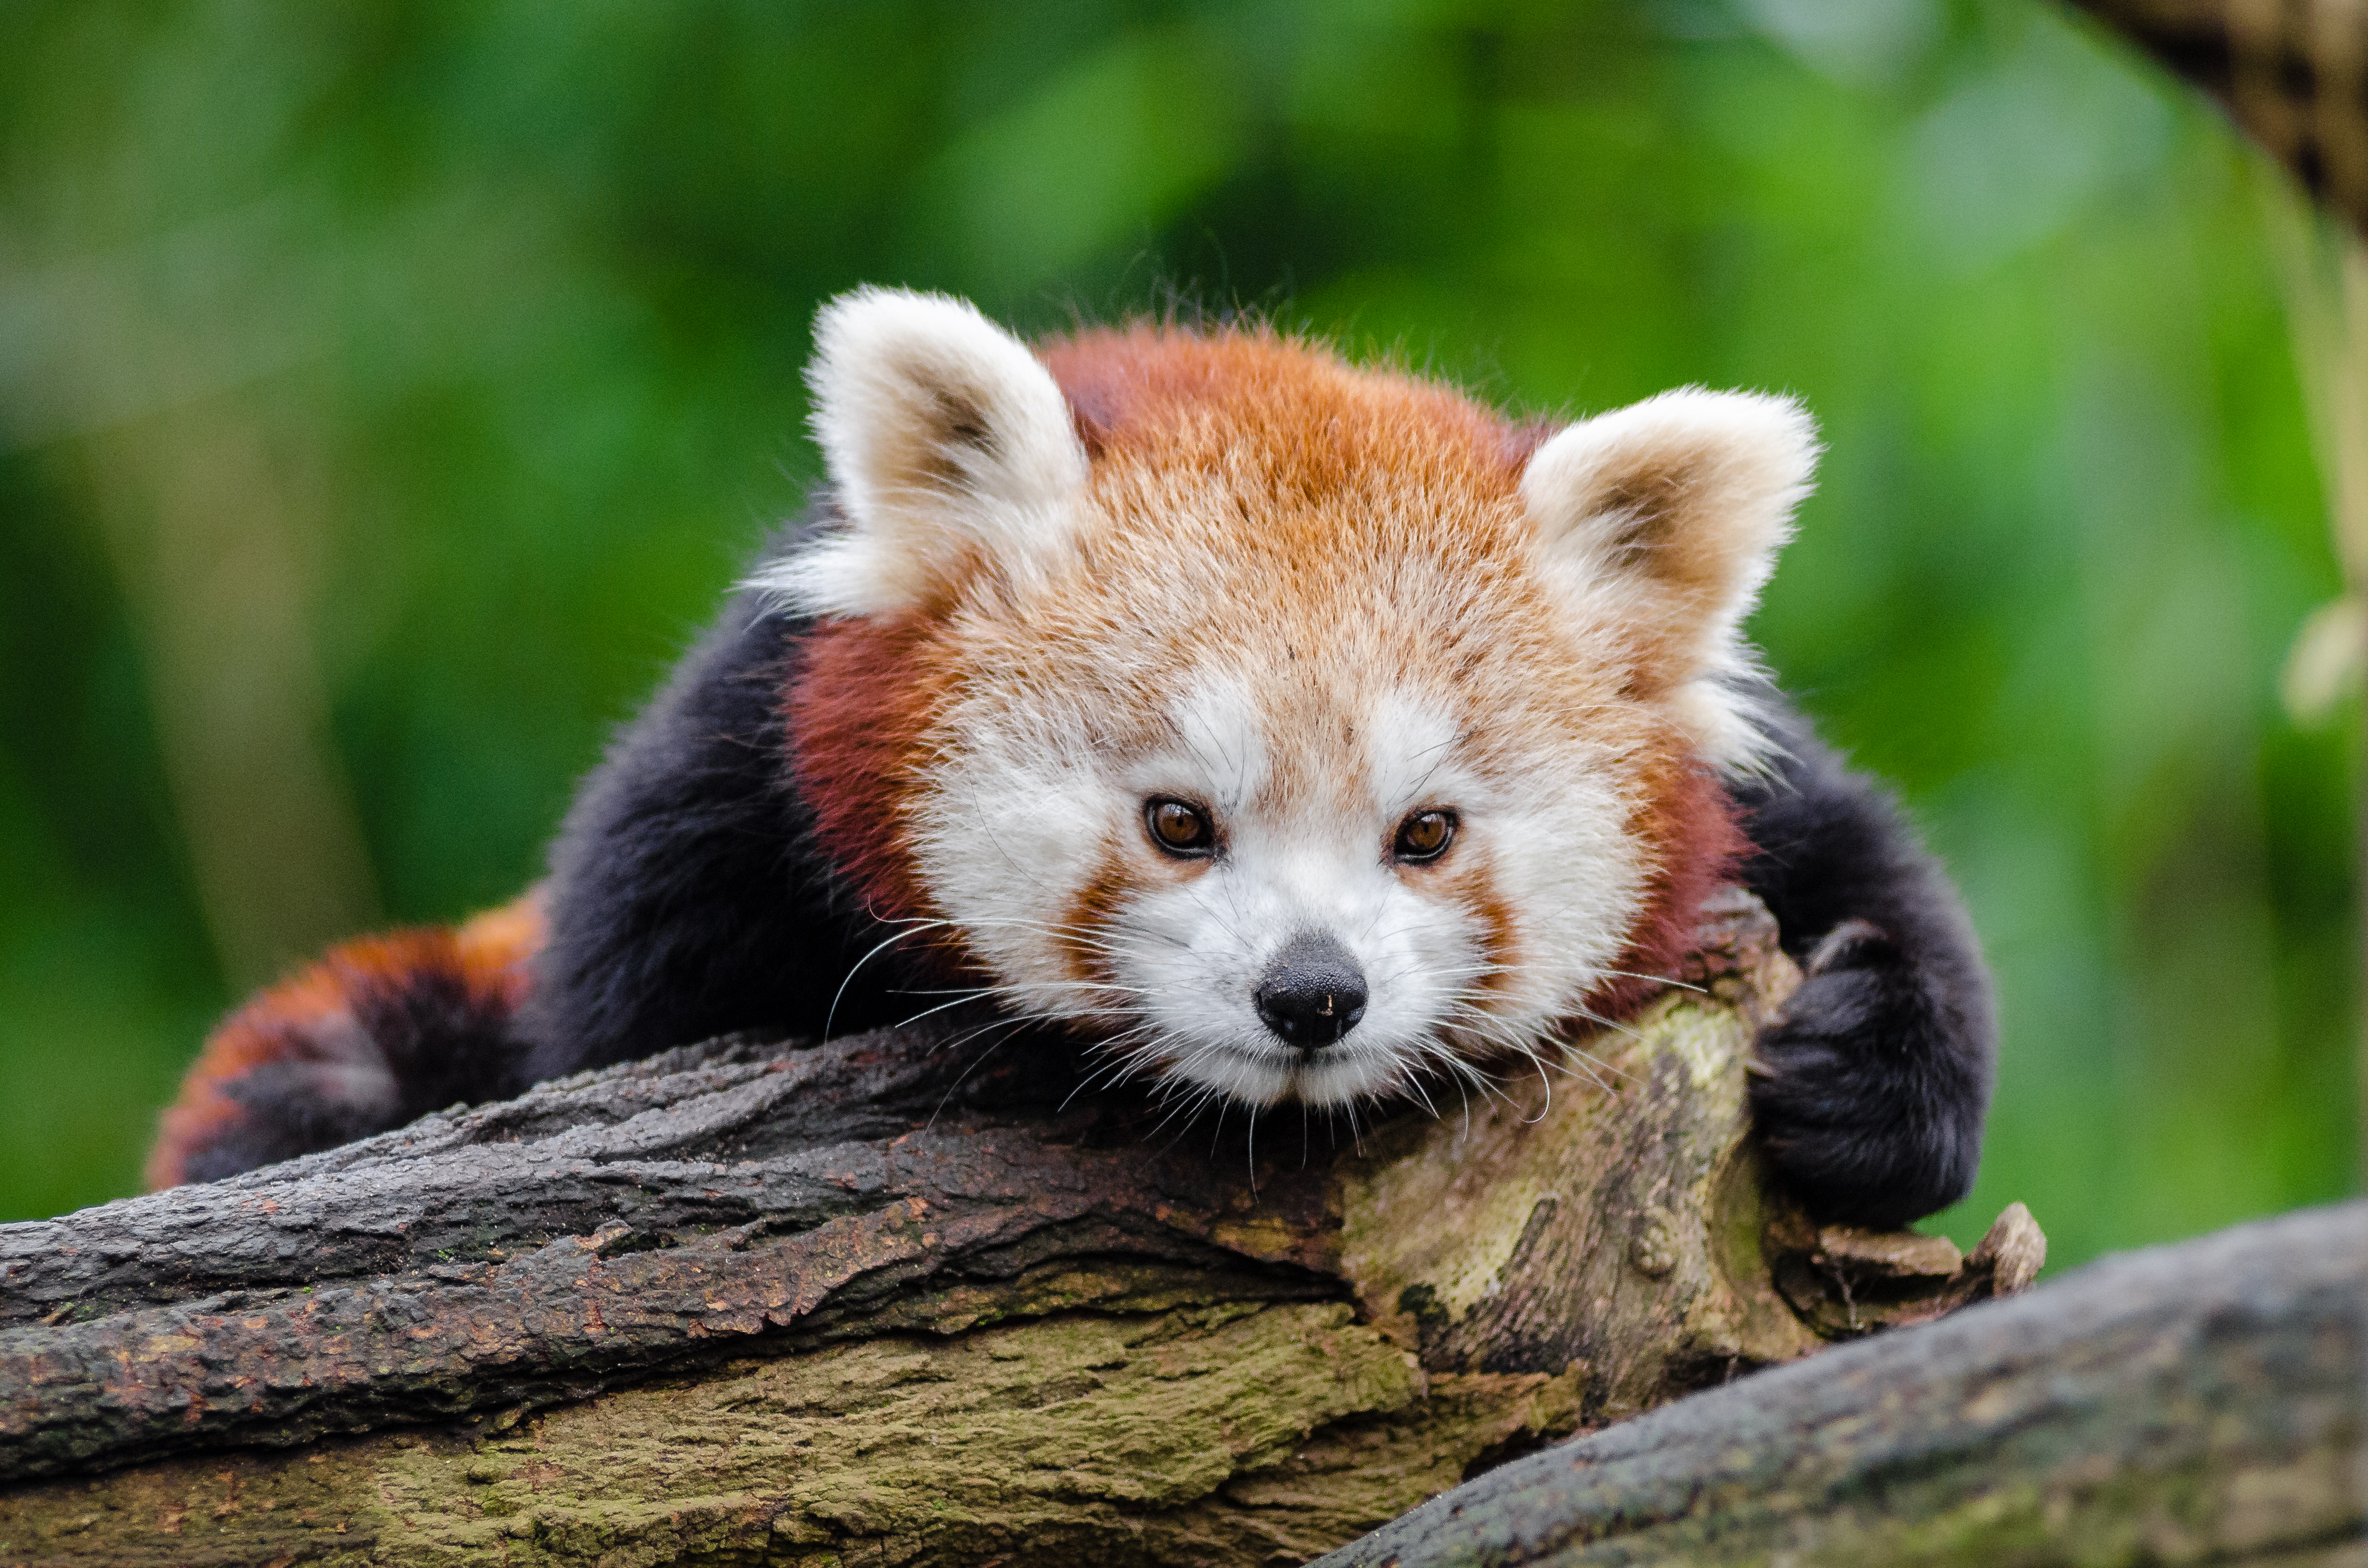
tree, nature, cold, winter, bokeh, vintage, sweet, feet, animal, cute, female, wildlife, zoo, fur, orange, young, green, high, red, foot, mammal, nikon, fauna, red panda, panda, 2015, face, nose, paw, tail, animals, ears, endangered, vertebrate, germany, deutschland, natur, paws, tier, iso, fell, gesicht, baum, adorable, bamboo, d7000, roter, kleiner, niedlich, sues, suess, species, bedrohte, tierart, tierpark, weiblich, jungtier, jung, ohren, schwanz, nase, bedroht, ailurus, fulgens, mozilla, firefox, wochenende, weekend, kalt, gr n, s s